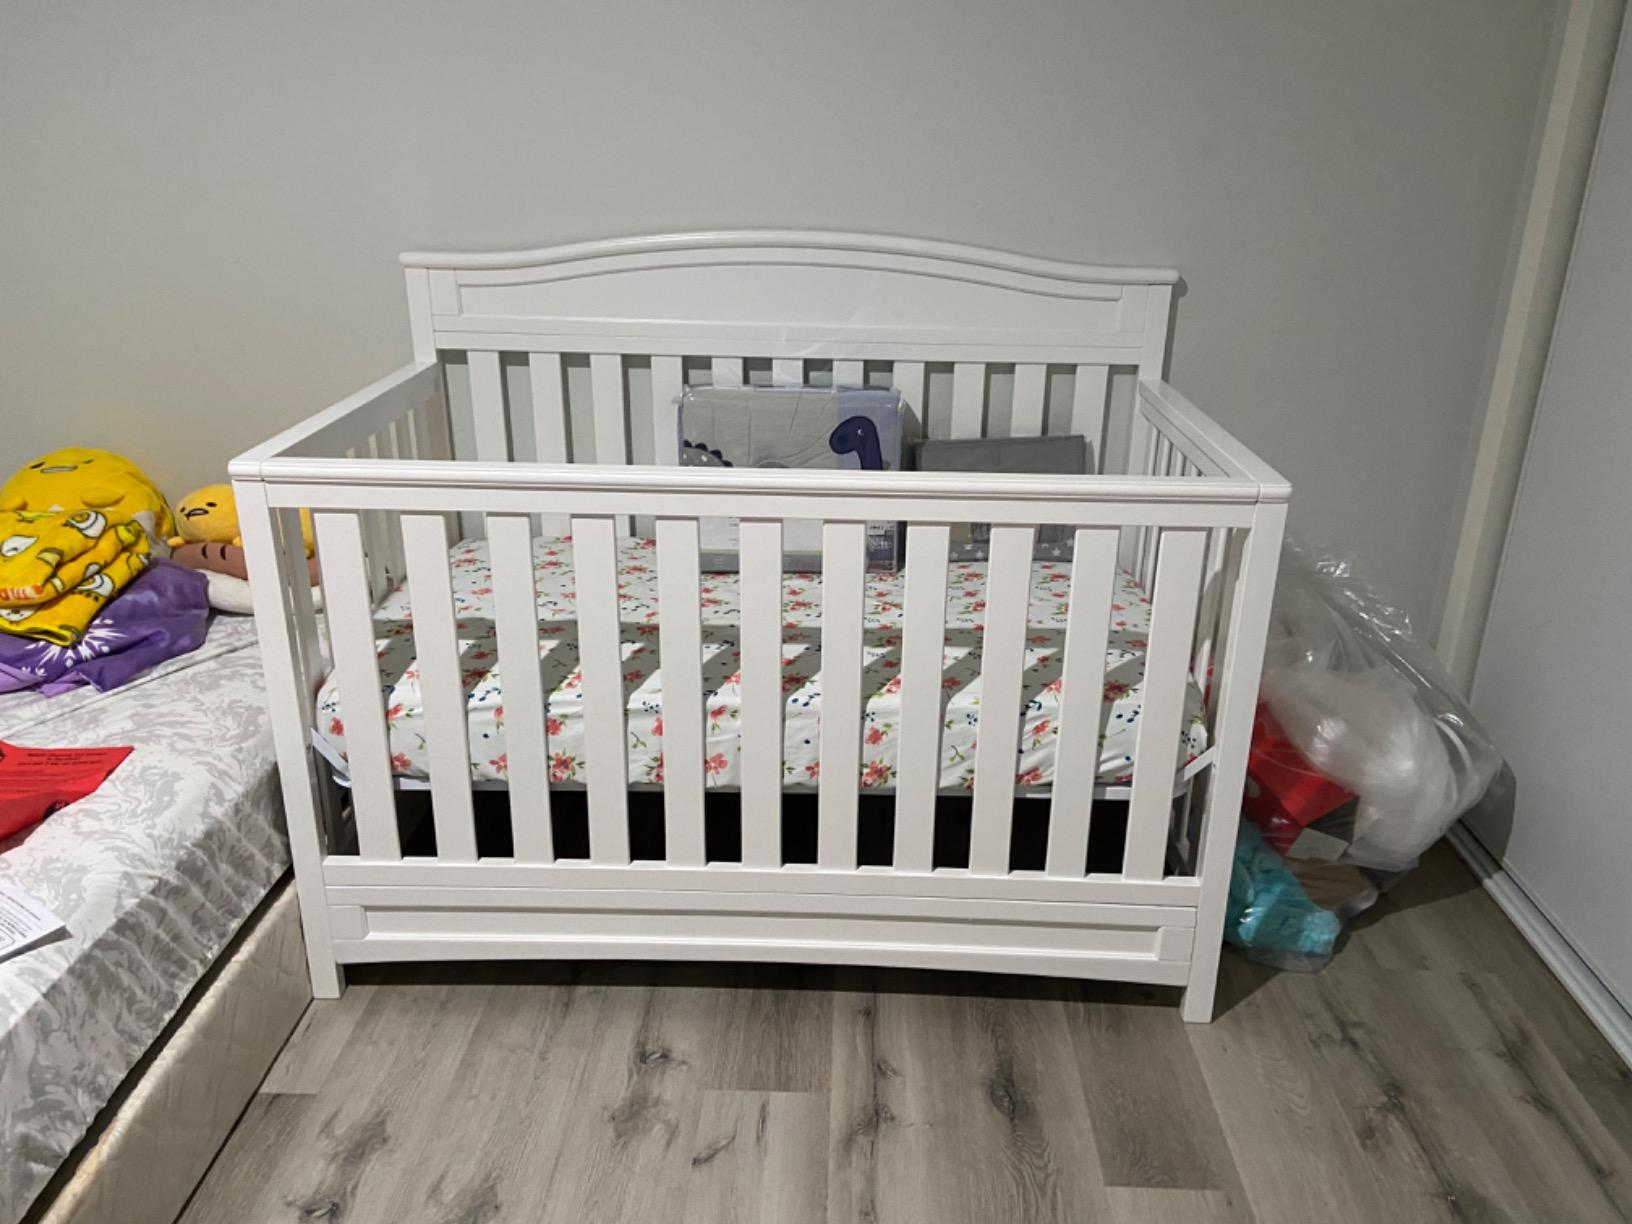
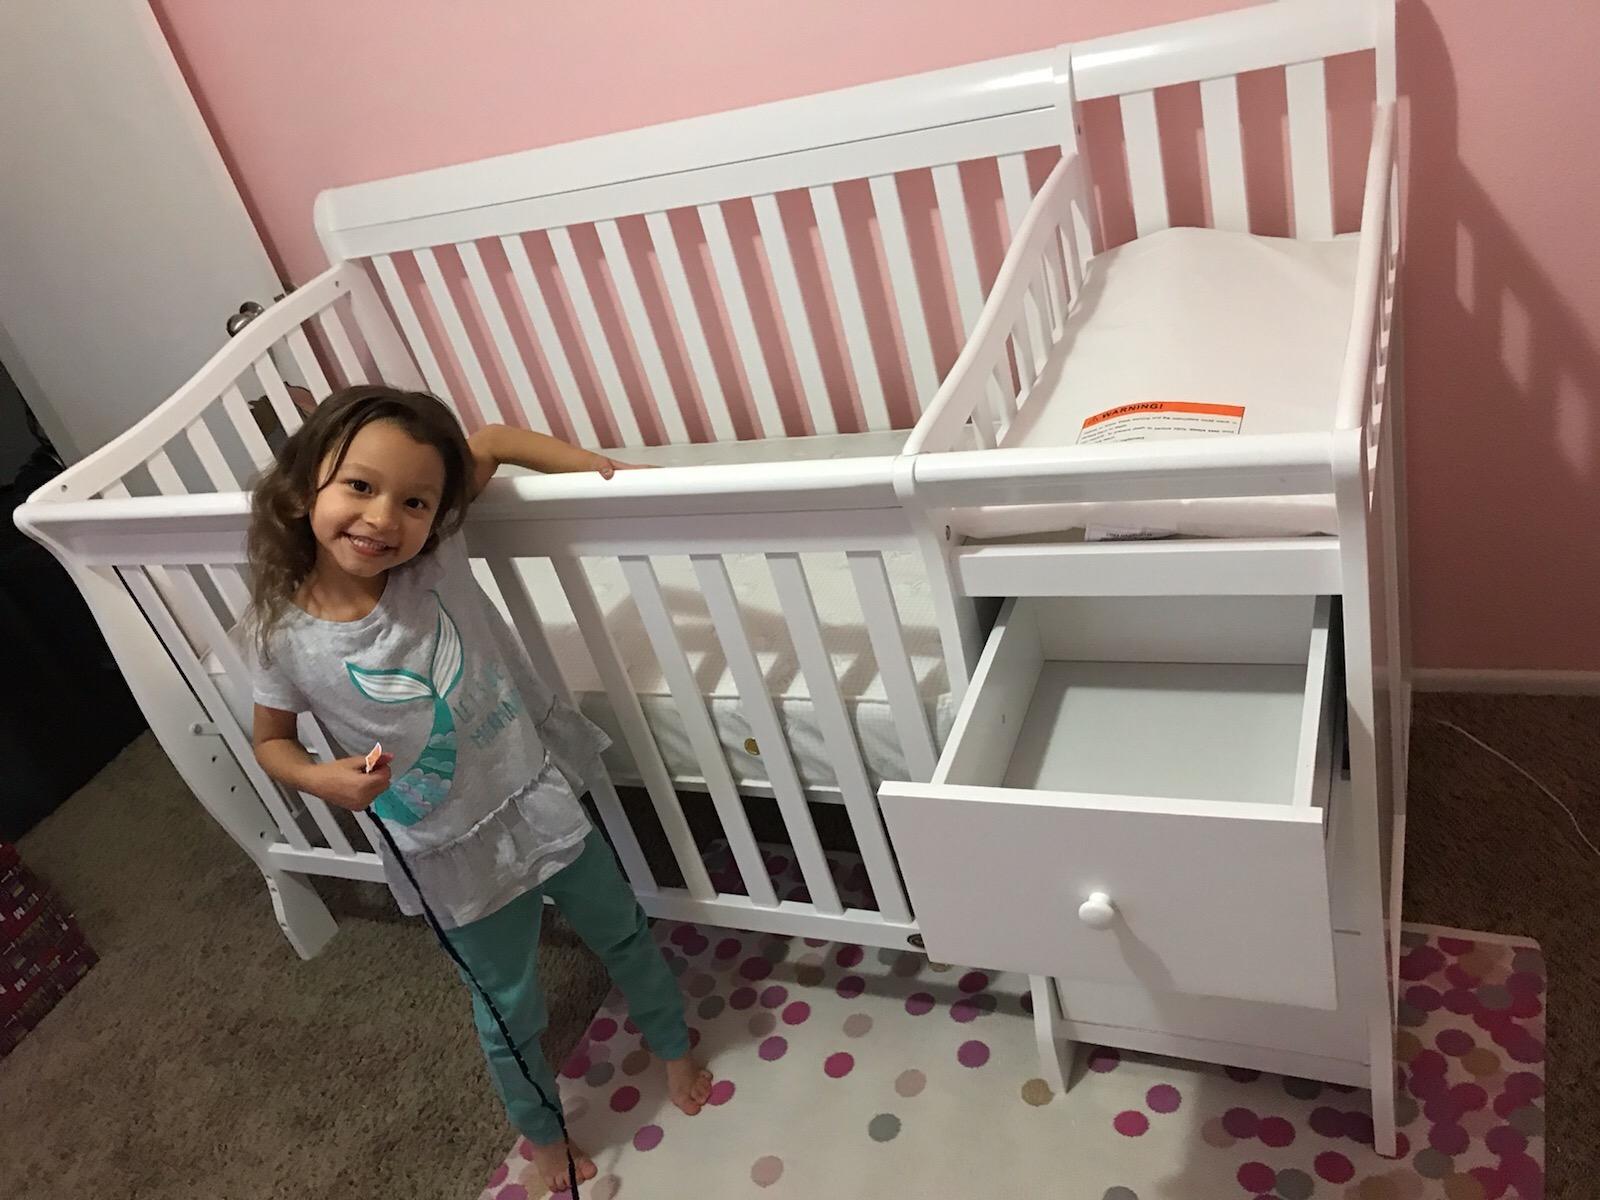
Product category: products_crib
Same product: no